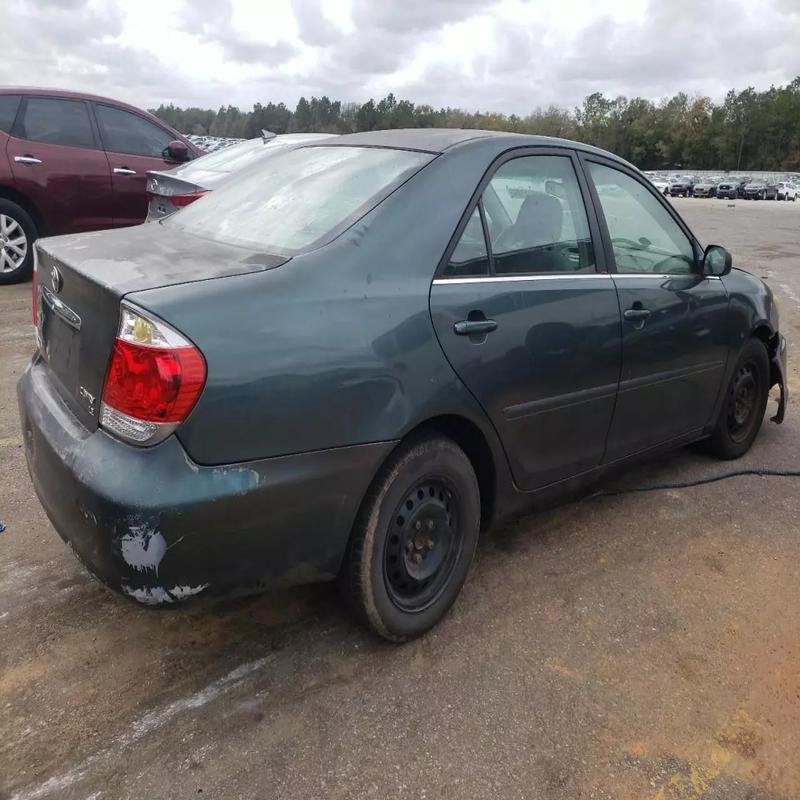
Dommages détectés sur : pare-choc arrière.
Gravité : mineur